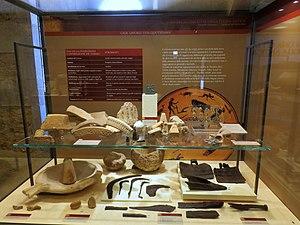
Vitrine dédiée aux activités productives
Le Musée archéologique national de Gioia del Colle occupe le rez-de-chaussée et une partie du premier étage du château normand-souabe de Gioia del Colle. Il abrite principalement les collections archéologiques collectées sur le Monte Sannace situé à environ 5 km au nord-est de Gioia del Colle, mais aussi les objets découverts sur le territoire, parmi lesquels par exemple les mobiliers des nécropoles de Santo Mola et de Murgia San Francesco.